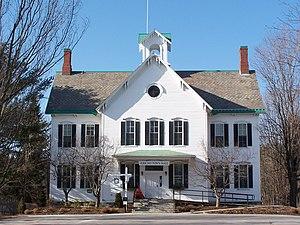
Jericho est une ville de l'État américain du Vermont, située dans le comté de Chittenden. Selon le recensement de 2010, sa population est de 5 009 habitants.